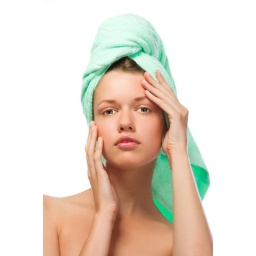
Cute lady in a towel after bath isolated on white background